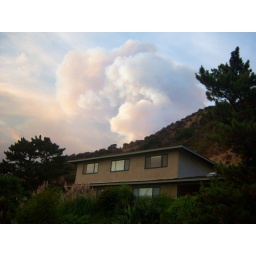
The Station Fire over the hill from our house - at this point it's burning the hills above La Canada.